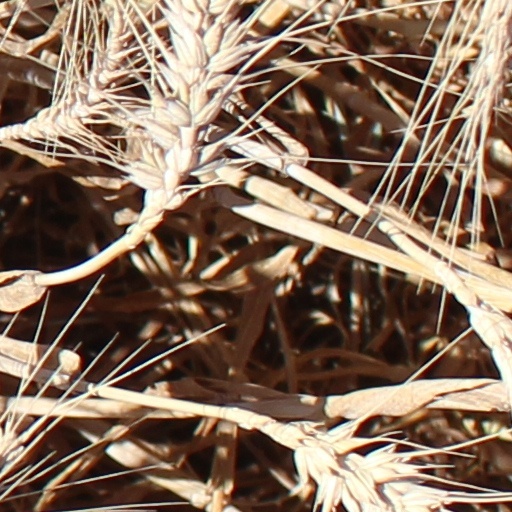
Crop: wheat